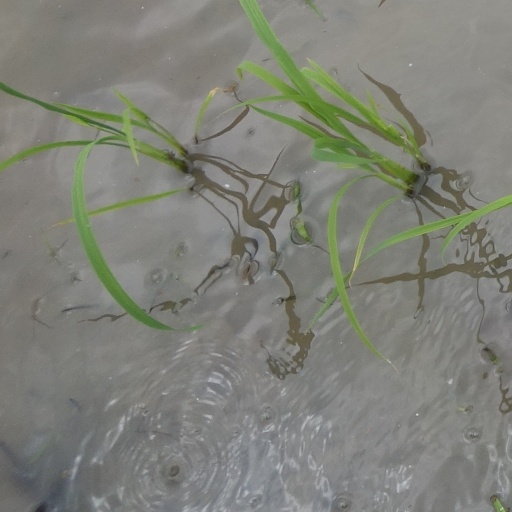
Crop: rice